Geelong–Ballarat railway line

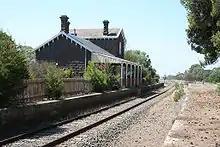
Now privately occupied Bannockburn station, 2007

After the railway from Melbourne to Geelong was opened in 1857, agitation soon started in Ballarat for a railway link to serve the rapidly growing gold mining area.